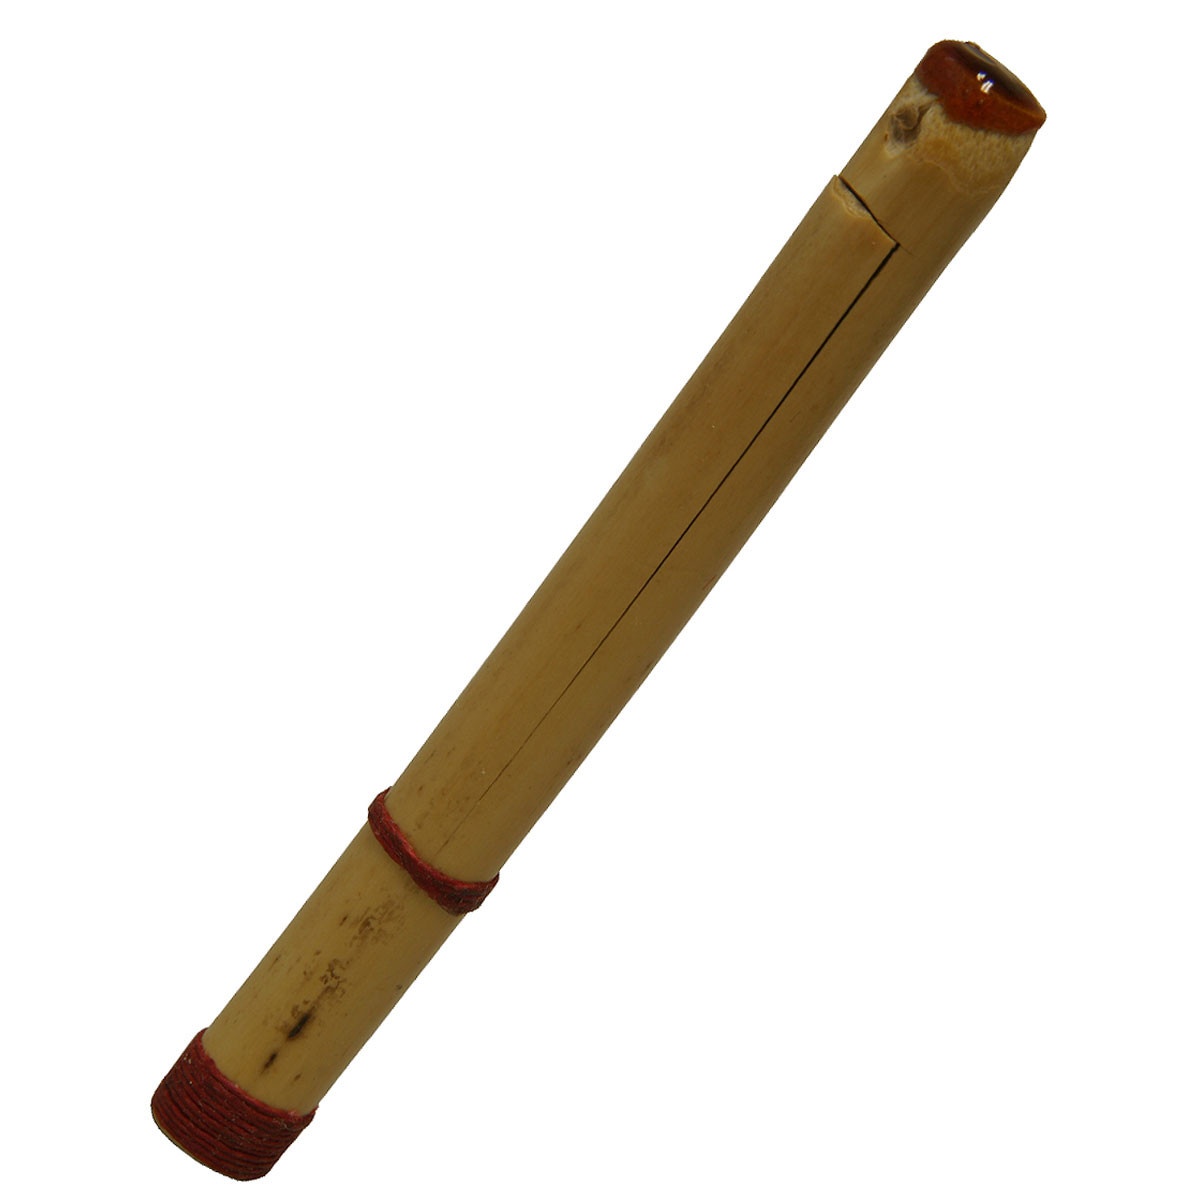
ROOSEBECK FULL SIZE CANE TENOR DRONE REED
Cane reed for the tenor drone on a full size bagpipe. Approximately 5/16" diameter by approximately 3 1/2" - 3 7/8" long, hand made of Spanish cane. Weight & Size Item Weight: .1 lbs. Item Length: 3.5 Inches Item Height: .3 Inches Item Width: .3 Inches Origin: PK UPC: 844731001727 Packed Weight: .25 lbs. Ship Weight: .25 lbs. Ship Length: 6 Inches Ship Height: 4 Inches Ship Width: 3 Inches
Brand: Accentmusic.com
Category: Arts & Entertainment > Hobbies & Creative Arts > Musical Instruments > Bagpipes